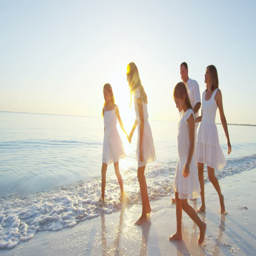
young parents and daughters on a beach